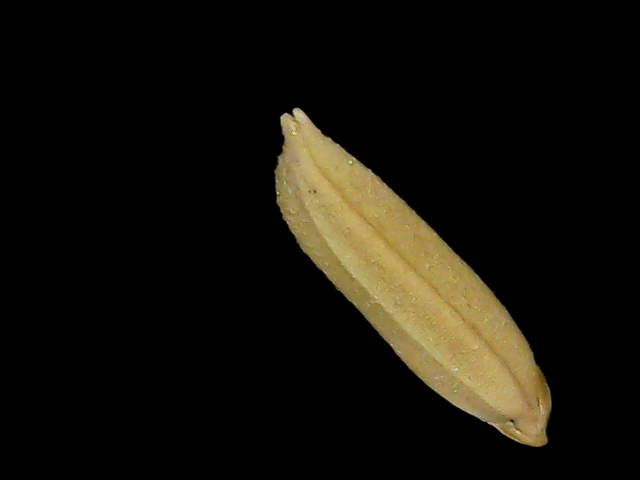
Rice variety: Bd85